MLS Cup 2019

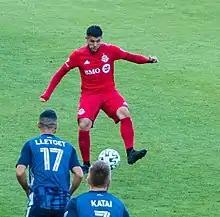
Alejandro Pozuelo, wearing a red Toronto FC jersey, dribbles a ball betweeb his feet in front of two opposing players

Seattle Sounders FC played in their third MLS Cup final in four seasons, having won in their first appearance in 2016 under manager Brian Schmetzer. The team had qualified for the playoffs in all of their eleven MLS seasons and finished as runner-up in MLS Cup 2017. In 2018, the team finished second in the Western Conference through a late-season winning streak but were knocked out by the Portland Timbers in the Conference Semifinals during a penalty shootout. During the 2019 offseason, the Sounders lost defensive midfielder and captain Osvaldo Alonso, who was released into free agency and signed by Minnesota United FC.